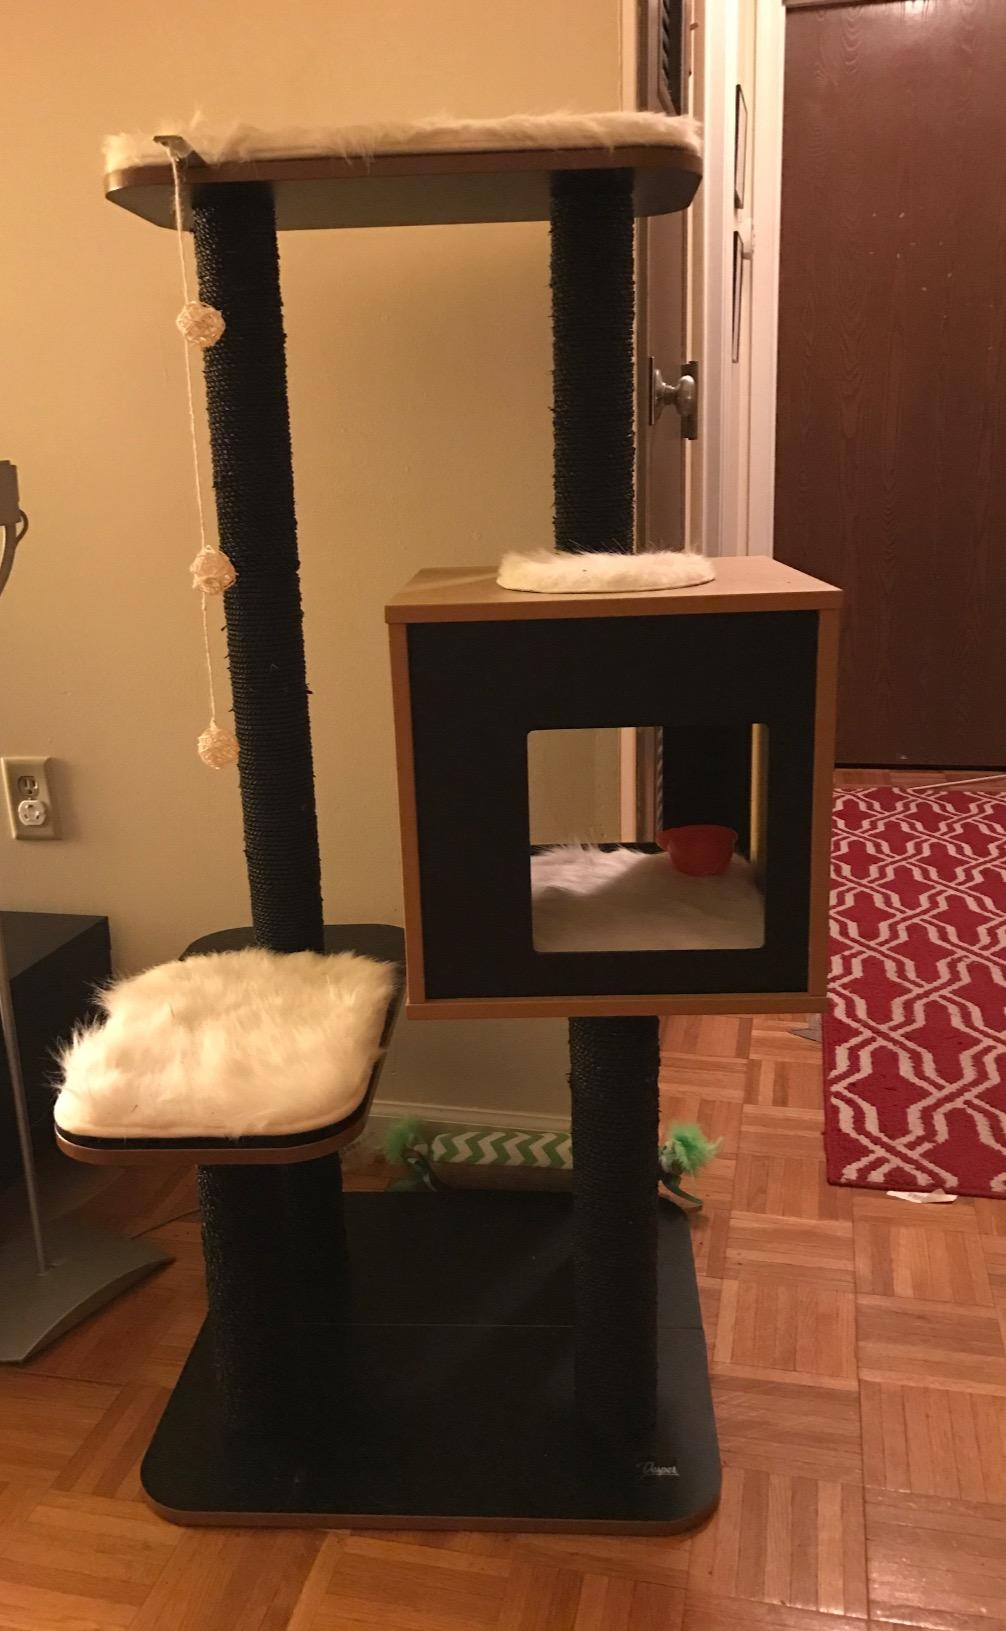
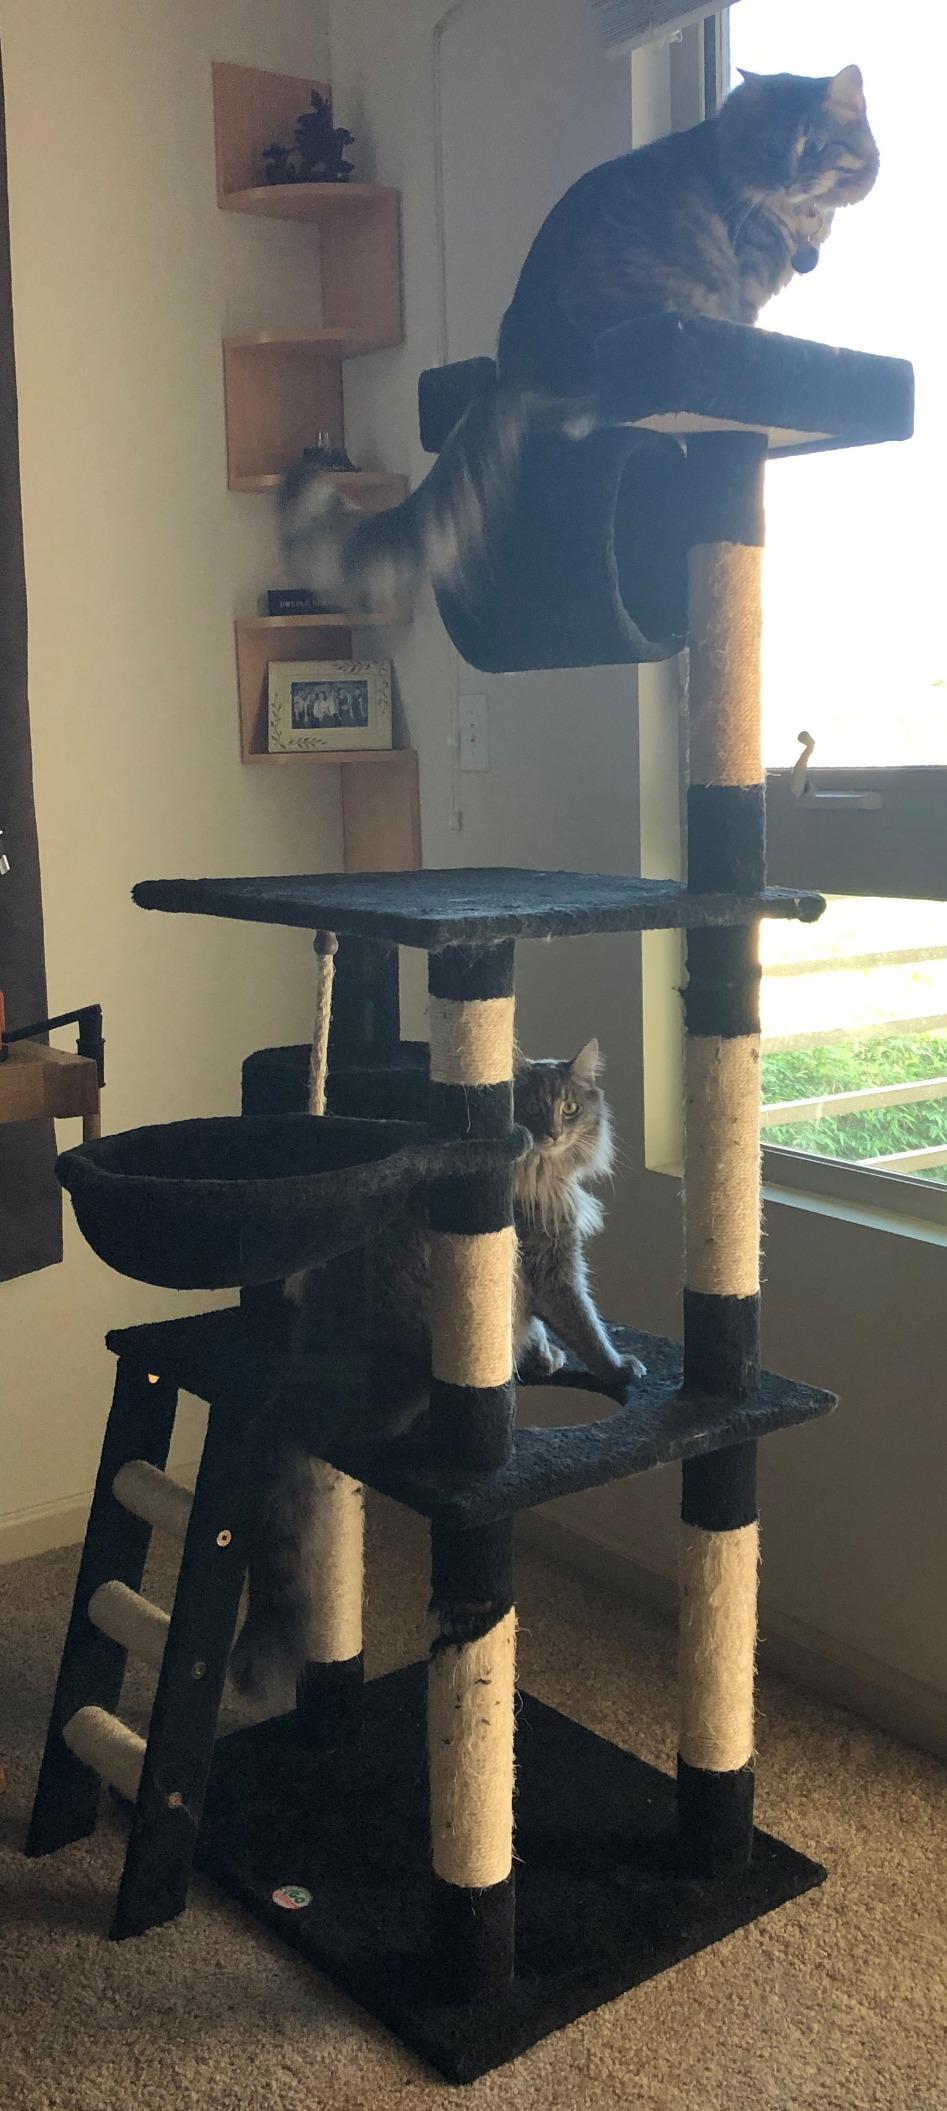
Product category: items_cat tree
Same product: no